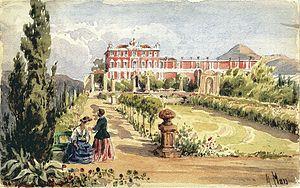
Aquarelle de Garin de Cocconato (Bibliothèque du Chevalier de Cessole, Nice)
Pierre-Joseph Arson, né le 17 septembre 1778 à L'Isle-sur-la-Sorgue et mort le 10 août 1851 à Nice, 1ᵉʳ consul de la ville de Nice, Commandeur de l’Ordre des Saints-Maurice-et-Lazare, Comte de Saint-Joseph est un négociant et banquier originaire du Comtat Venaissin.